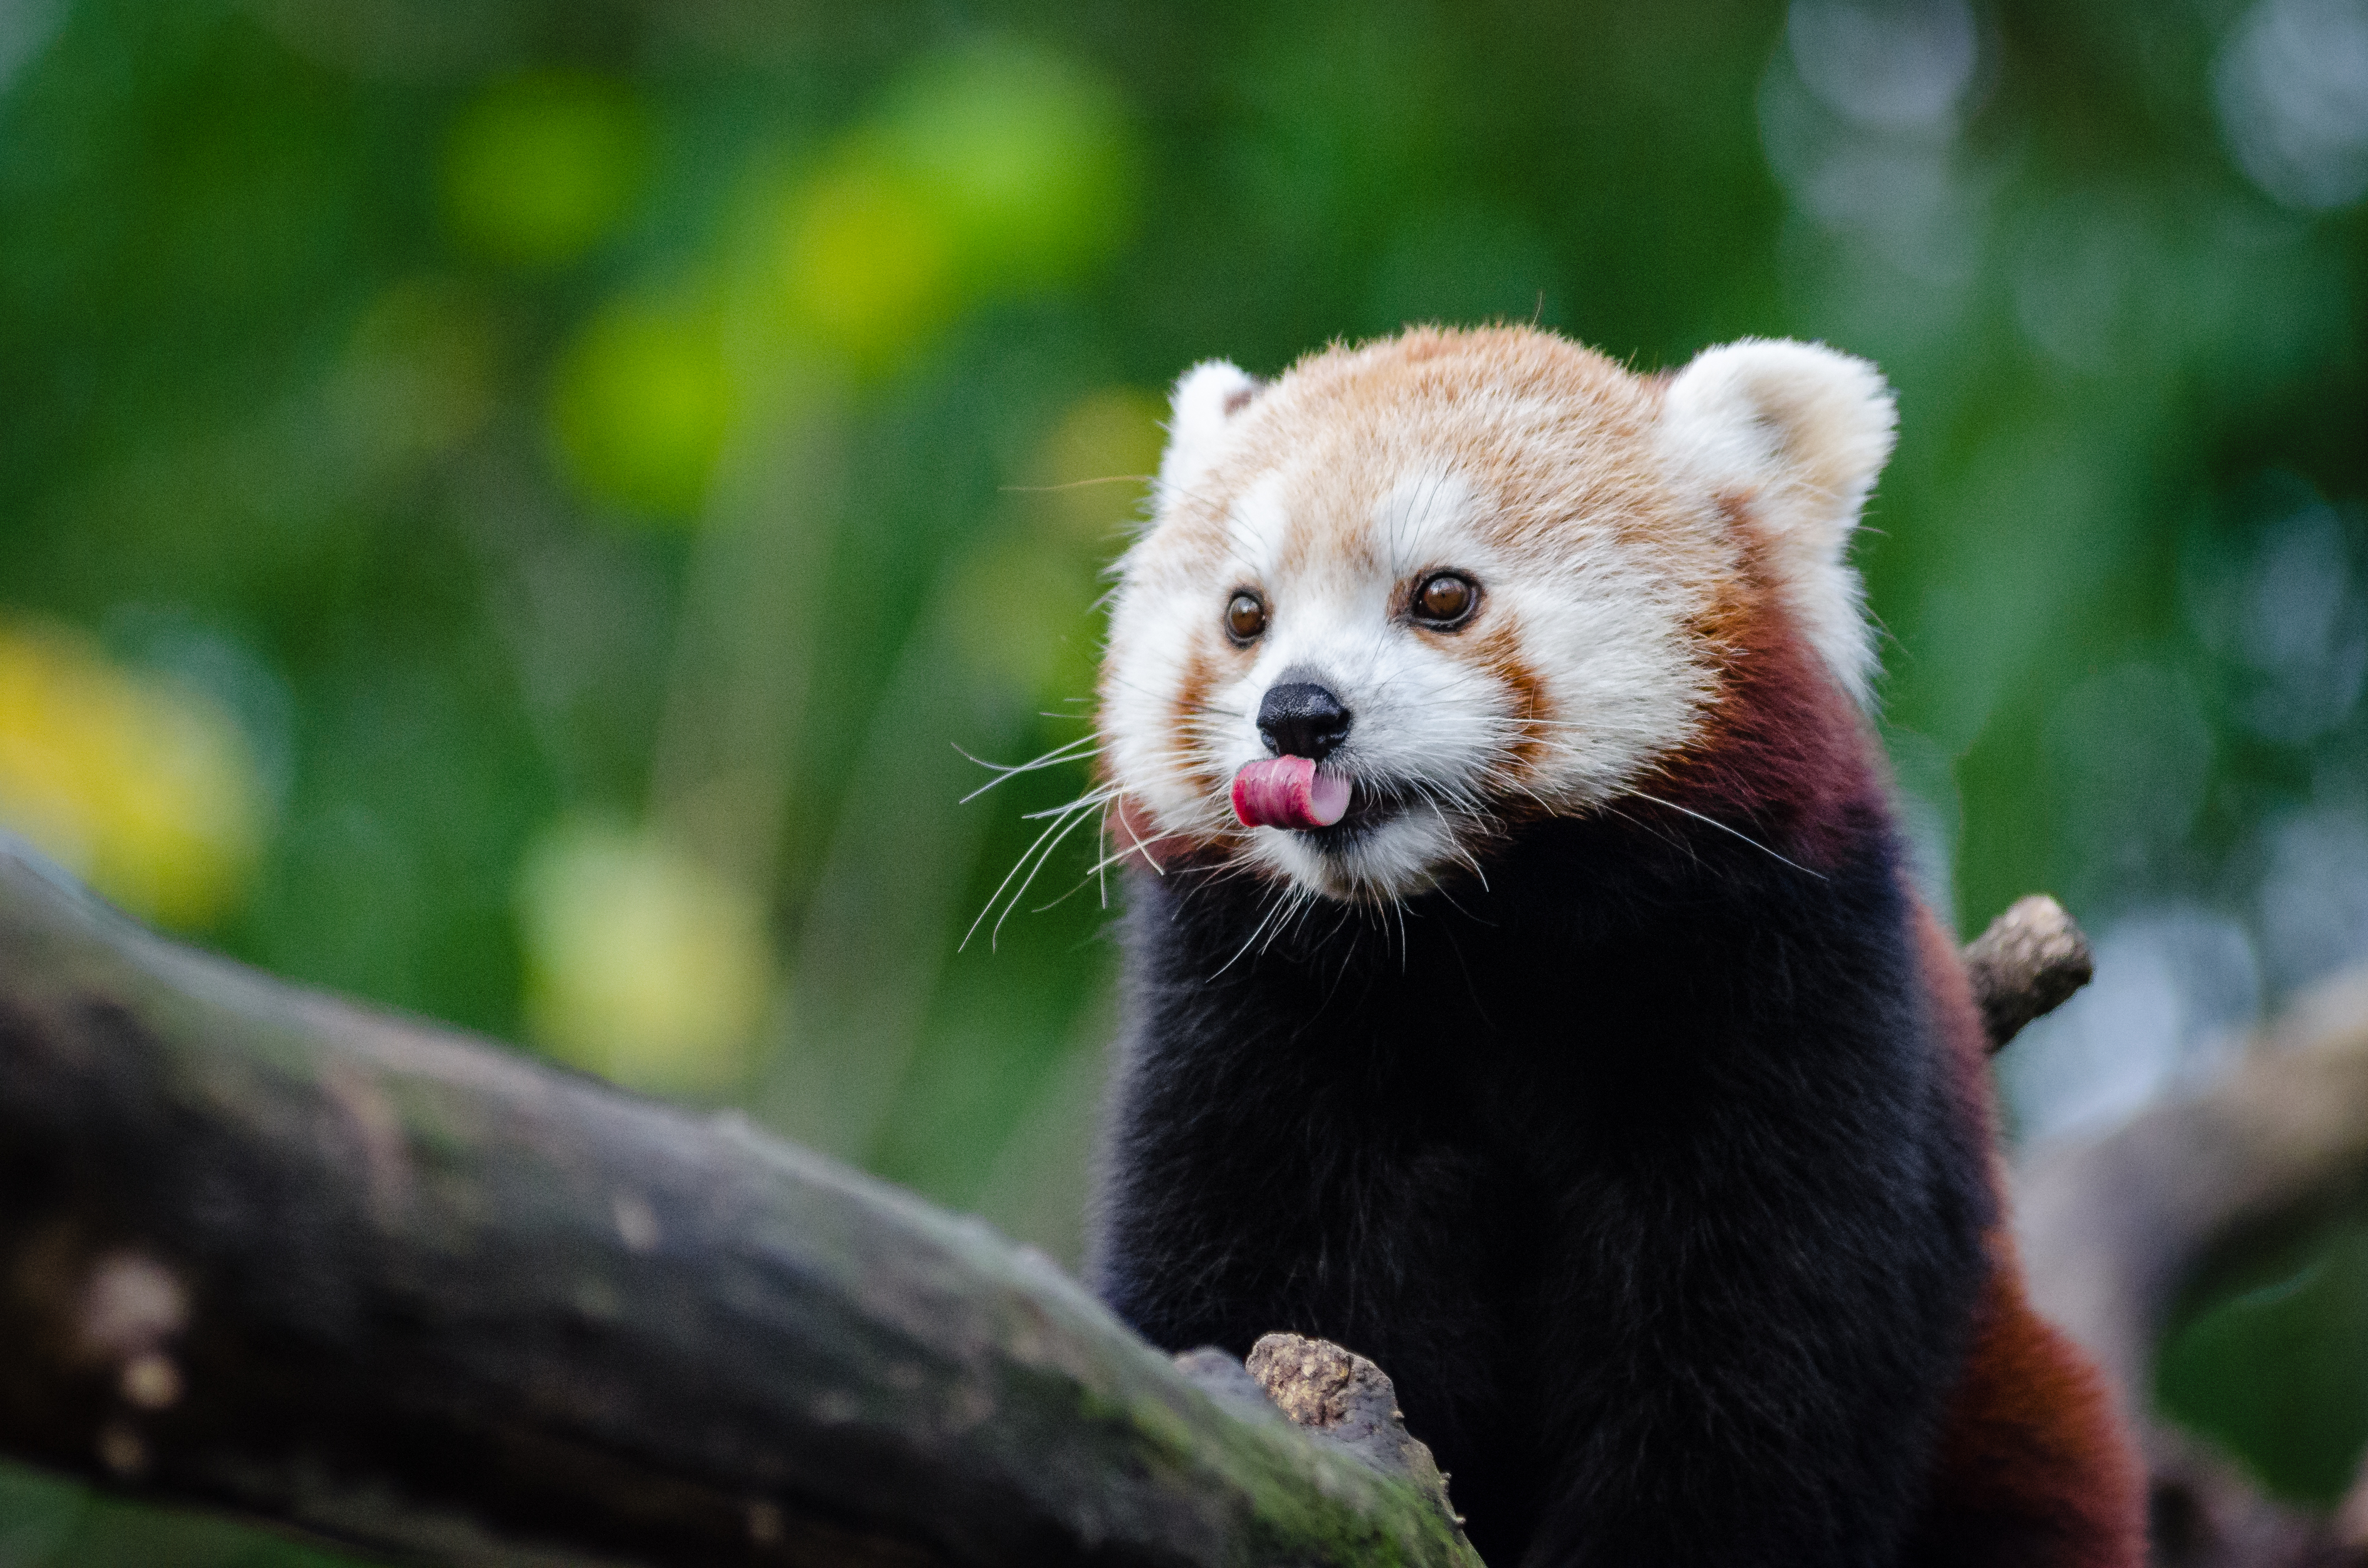
tree, nature, bokeh, vintage, sweet, fall, feet, animal, cute, female, bear, wildlife, zoo, fur, orange, young, green, high, red, foot, autumn, mammal, nikon, fauna, red panda, panda, 2015, face, nose, whiskers, paw, tail, animals, ears, endangered, vertebrate, germany, deutschland, herbst, natur, paws, tier, iso, fell, gesicht, baum, adorable, bamboo, d7000, roter, kleiner, niedlich, sues, suess, species, bedrohte, tierart, tierpark, weiblich, jungtier, jung, ohren, schwanz, nase, bedroht, ailurus, fulgens, mozilla, firefox, gr n, s s, dog breed group, polecat